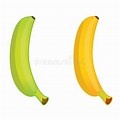
Label: banana